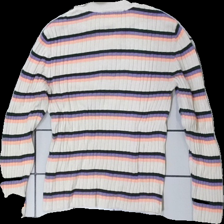
View: back
Type: Top
Category: Ladies
Brand: Monki
Colors: Beige, Purple, Orange, Multicolor
Material: 100% cotton
Pattern: Striped
Cut: Regular
Size: XS
Season: All
Damage location: bottom left
Damage 2 location: middle center
Damage 3 location: bottom right
Price range: 50-100
Recommended usage: Reuse
Description: randig långärmad tröja